China Merchants Port

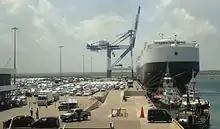
Port of Hambantota

With the Port of Hambantota's expansion, China Merchants Port Holdings has become the major shareholder of the Hambantota Port. Sirisena, a member of the Parliament of Sri Lanka, negotiates with China Merchants Port and sells the government's majority stake in the terminal company. They signed an agreement with The Sri Lanka Port Authority in 2017 in which China Merchants Port leased the Port of Hambantota for operation for 99 years. At the same time, China Merchants Port purchase a 70% stake of the Hambantota Port from Sri Lankan government for $1.1 billion in July 2017, including the 42-hectares artificial island located at the port opening.